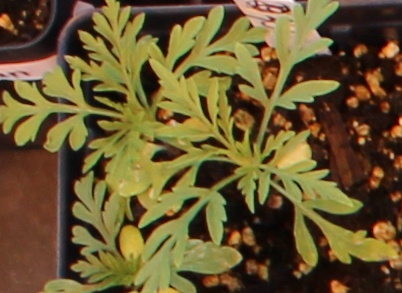
Label: Ragweed